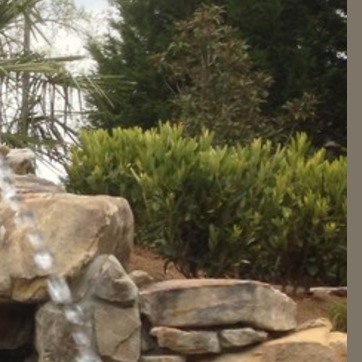
Material: foliage